IMRB International

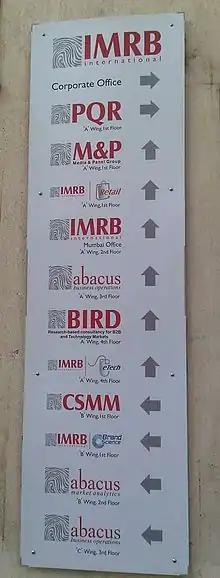
Sign outside IMRB's Mumbai head office.

In addition to its eight specialized units, IMRB also has Abacus field offices that are responsible for the recruitment, administration and quality control of survey responses.